Prince Alberto of Naples and Sicily

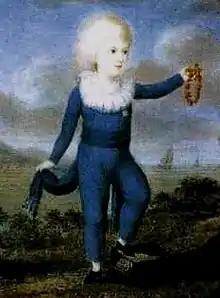
Portrait of Prince Alberto by an unidentified artist

Prince Alberto of Naples and Sicily (Alberto Lodovico Maria Filipo Gaetano; 2 May 1792 – 25 December 1798) was a Prince of Naples and Sicily as the youngest son of King Ferdinand I of the Two Sicilies and his wife Maria Carolina of Austria. He died aged six near Palermo, Sicily, during a storm on board , a British Royal Navy warship, whilst his family was fleeing, under the care of Admiral Lord Nelson, from Napoleonic troops approaching Naples.